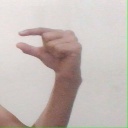
अक्षर: ग